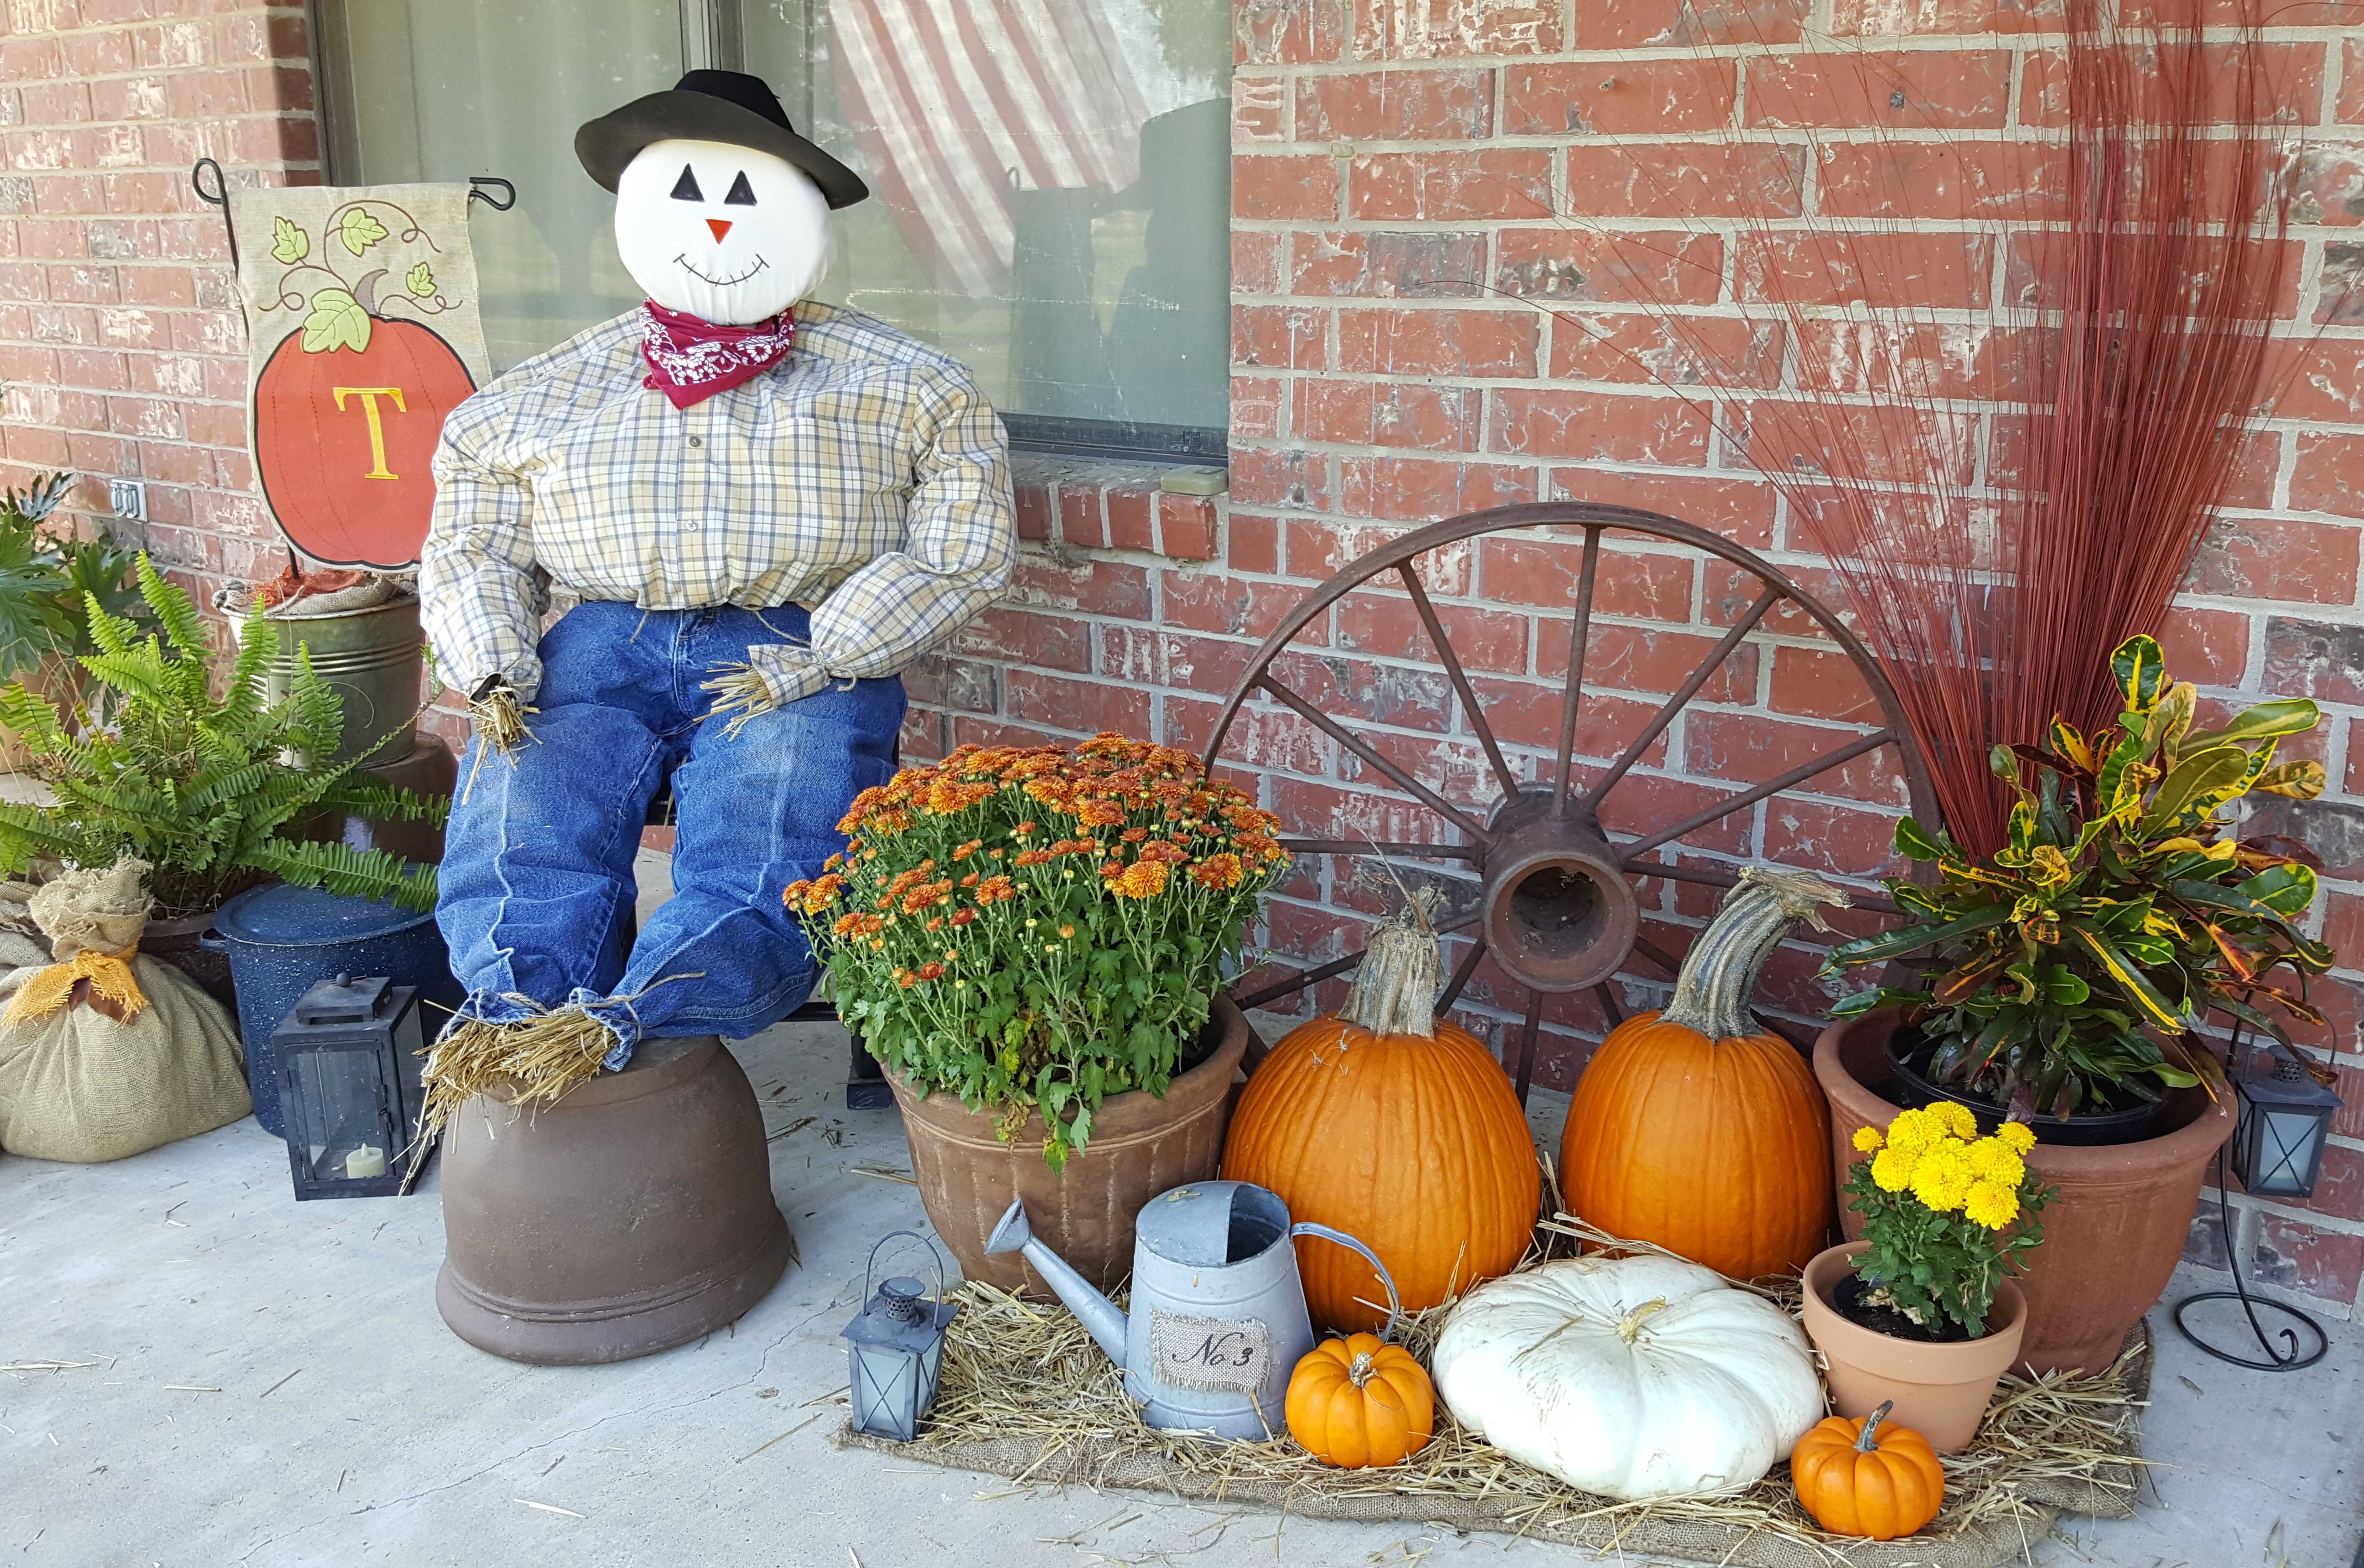
fall, decoration, orange, autumn, pumpkin, holiday, scarecrow, curb appeal